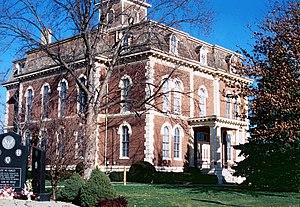
Effingham est une ville de l'État de l'Illinois, aux États-Unis. Elle est le siège du comté d'Effingham,